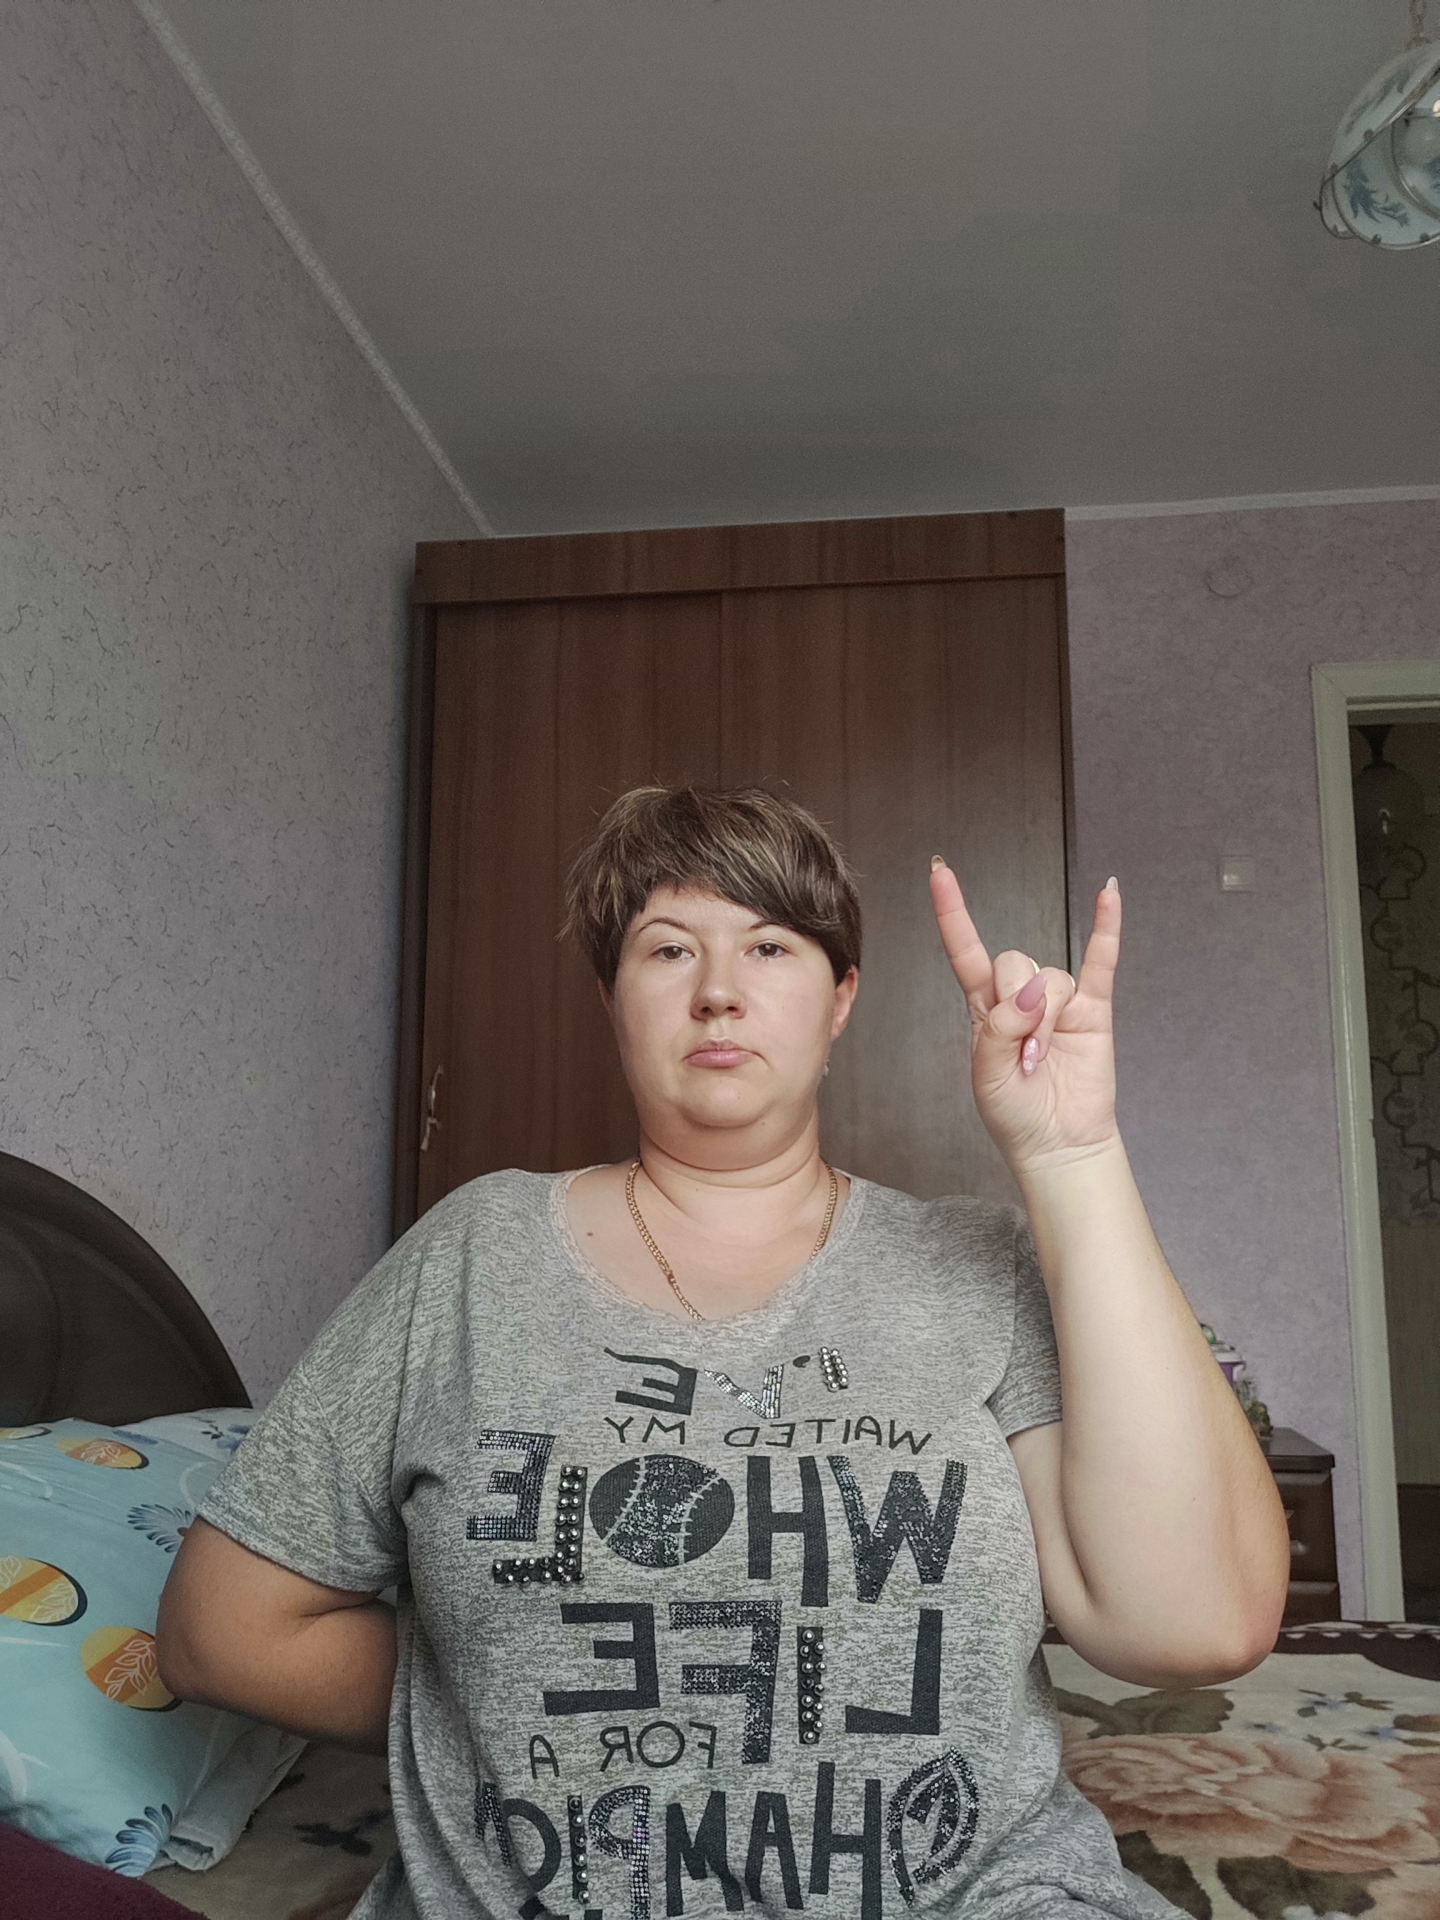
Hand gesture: rock